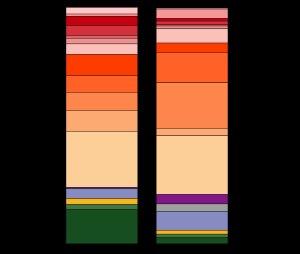
La biodiversité désigne la variété des formes de vie sur la Terre. Ce terme composé du préfixe bio et du mot « diversité ». Elle s'apprécie en considérant la diversité des écosystèmes, des espèces et des gènes dans l'espace et dans le temps, ainsi que les interactions au sein de ces niveaux d'organisation et entre eux. Lorsque la science cherche à évaluer la biodiversité, d'un lieu particulier, les différents éléments des listes d'espèces, écosystèmes ou gènes sont pondérés en fonction de leur rareté.